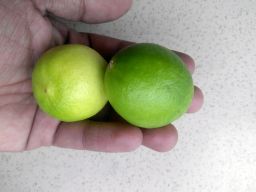
Fruit: Lime
Quality: Good